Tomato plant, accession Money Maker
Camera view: bottom (45 deg); turntable rotation: 240 degrees
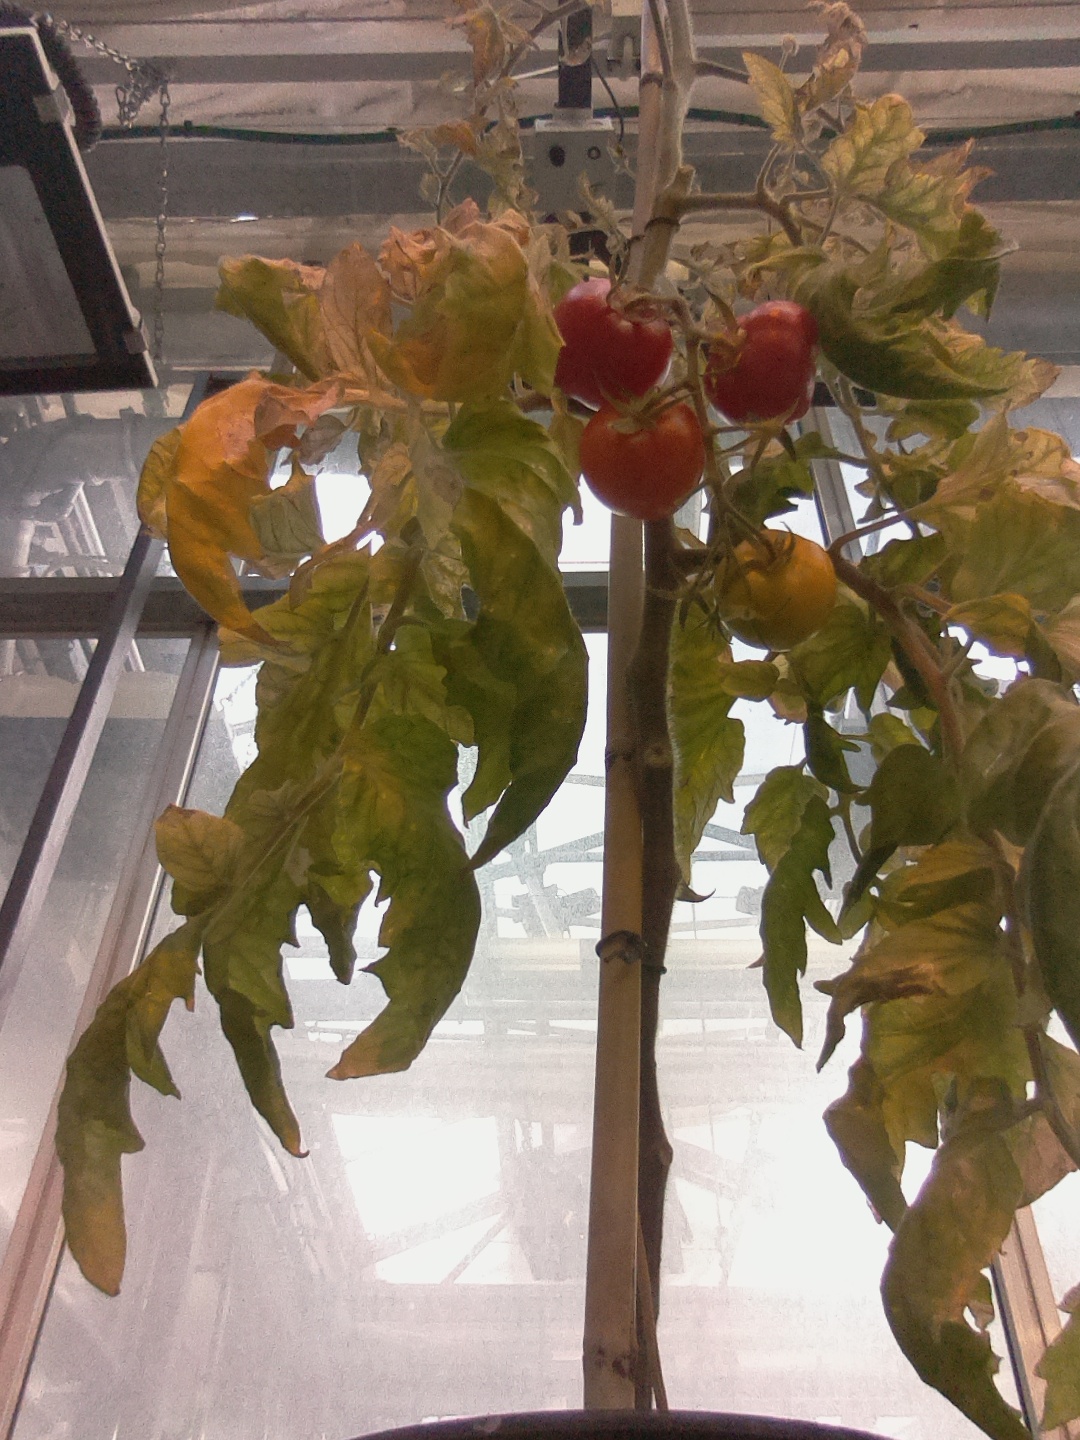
BBCH growth stage 88: 80%-90% of fruits show typical fully ripe color